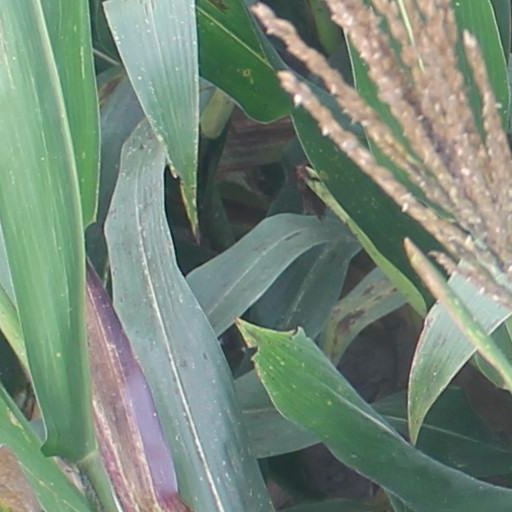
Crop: maize; corn